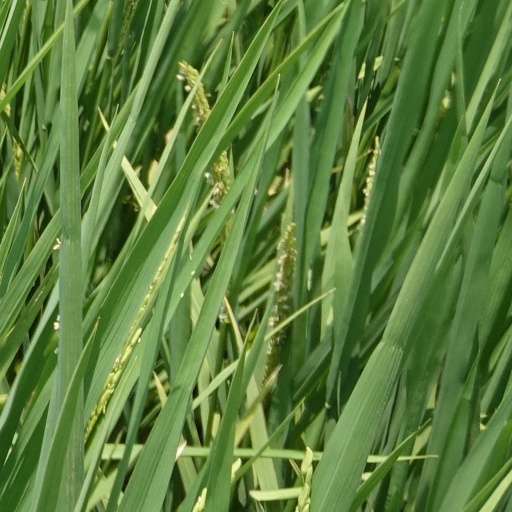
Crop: rice